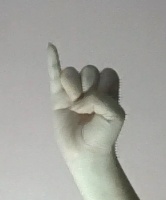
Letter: meem